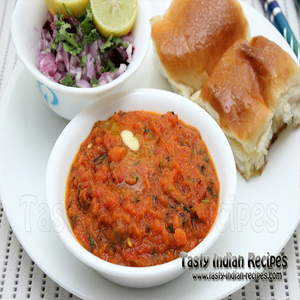
Dish: pavbhaji